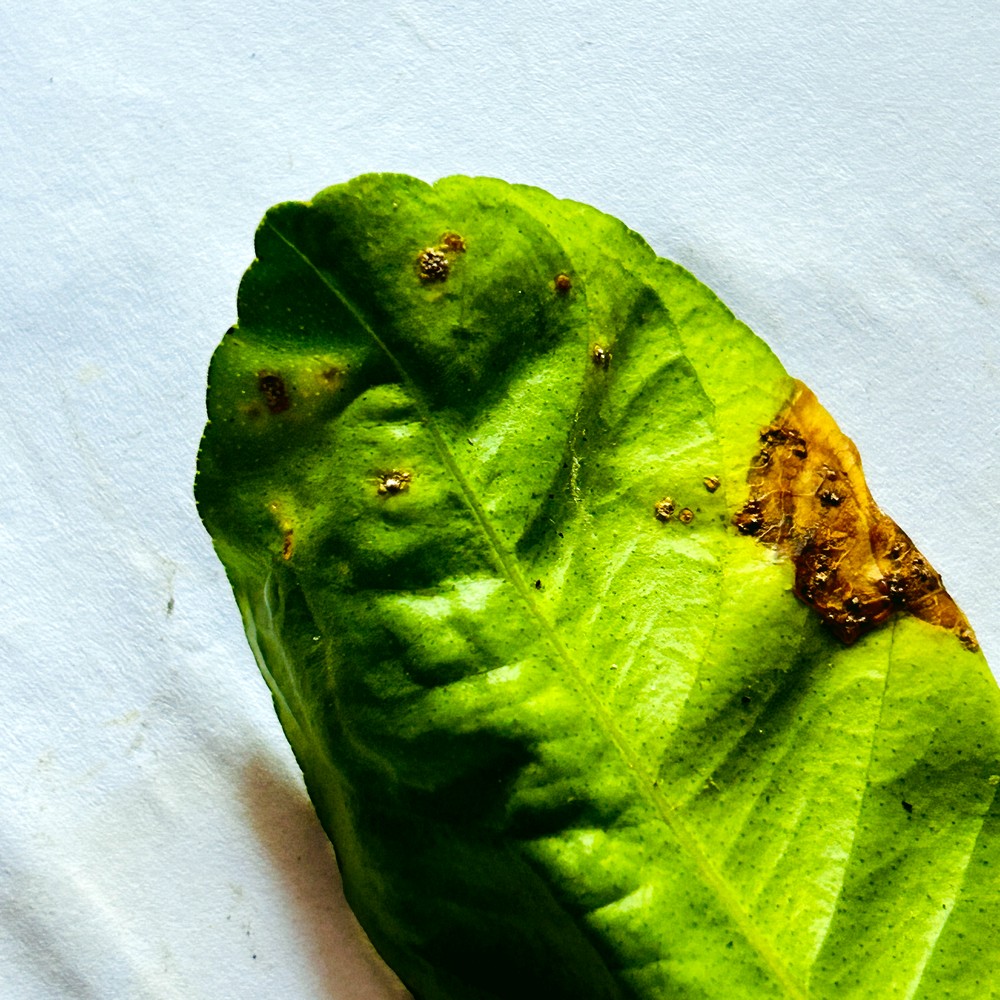
Label: Citrus Canker